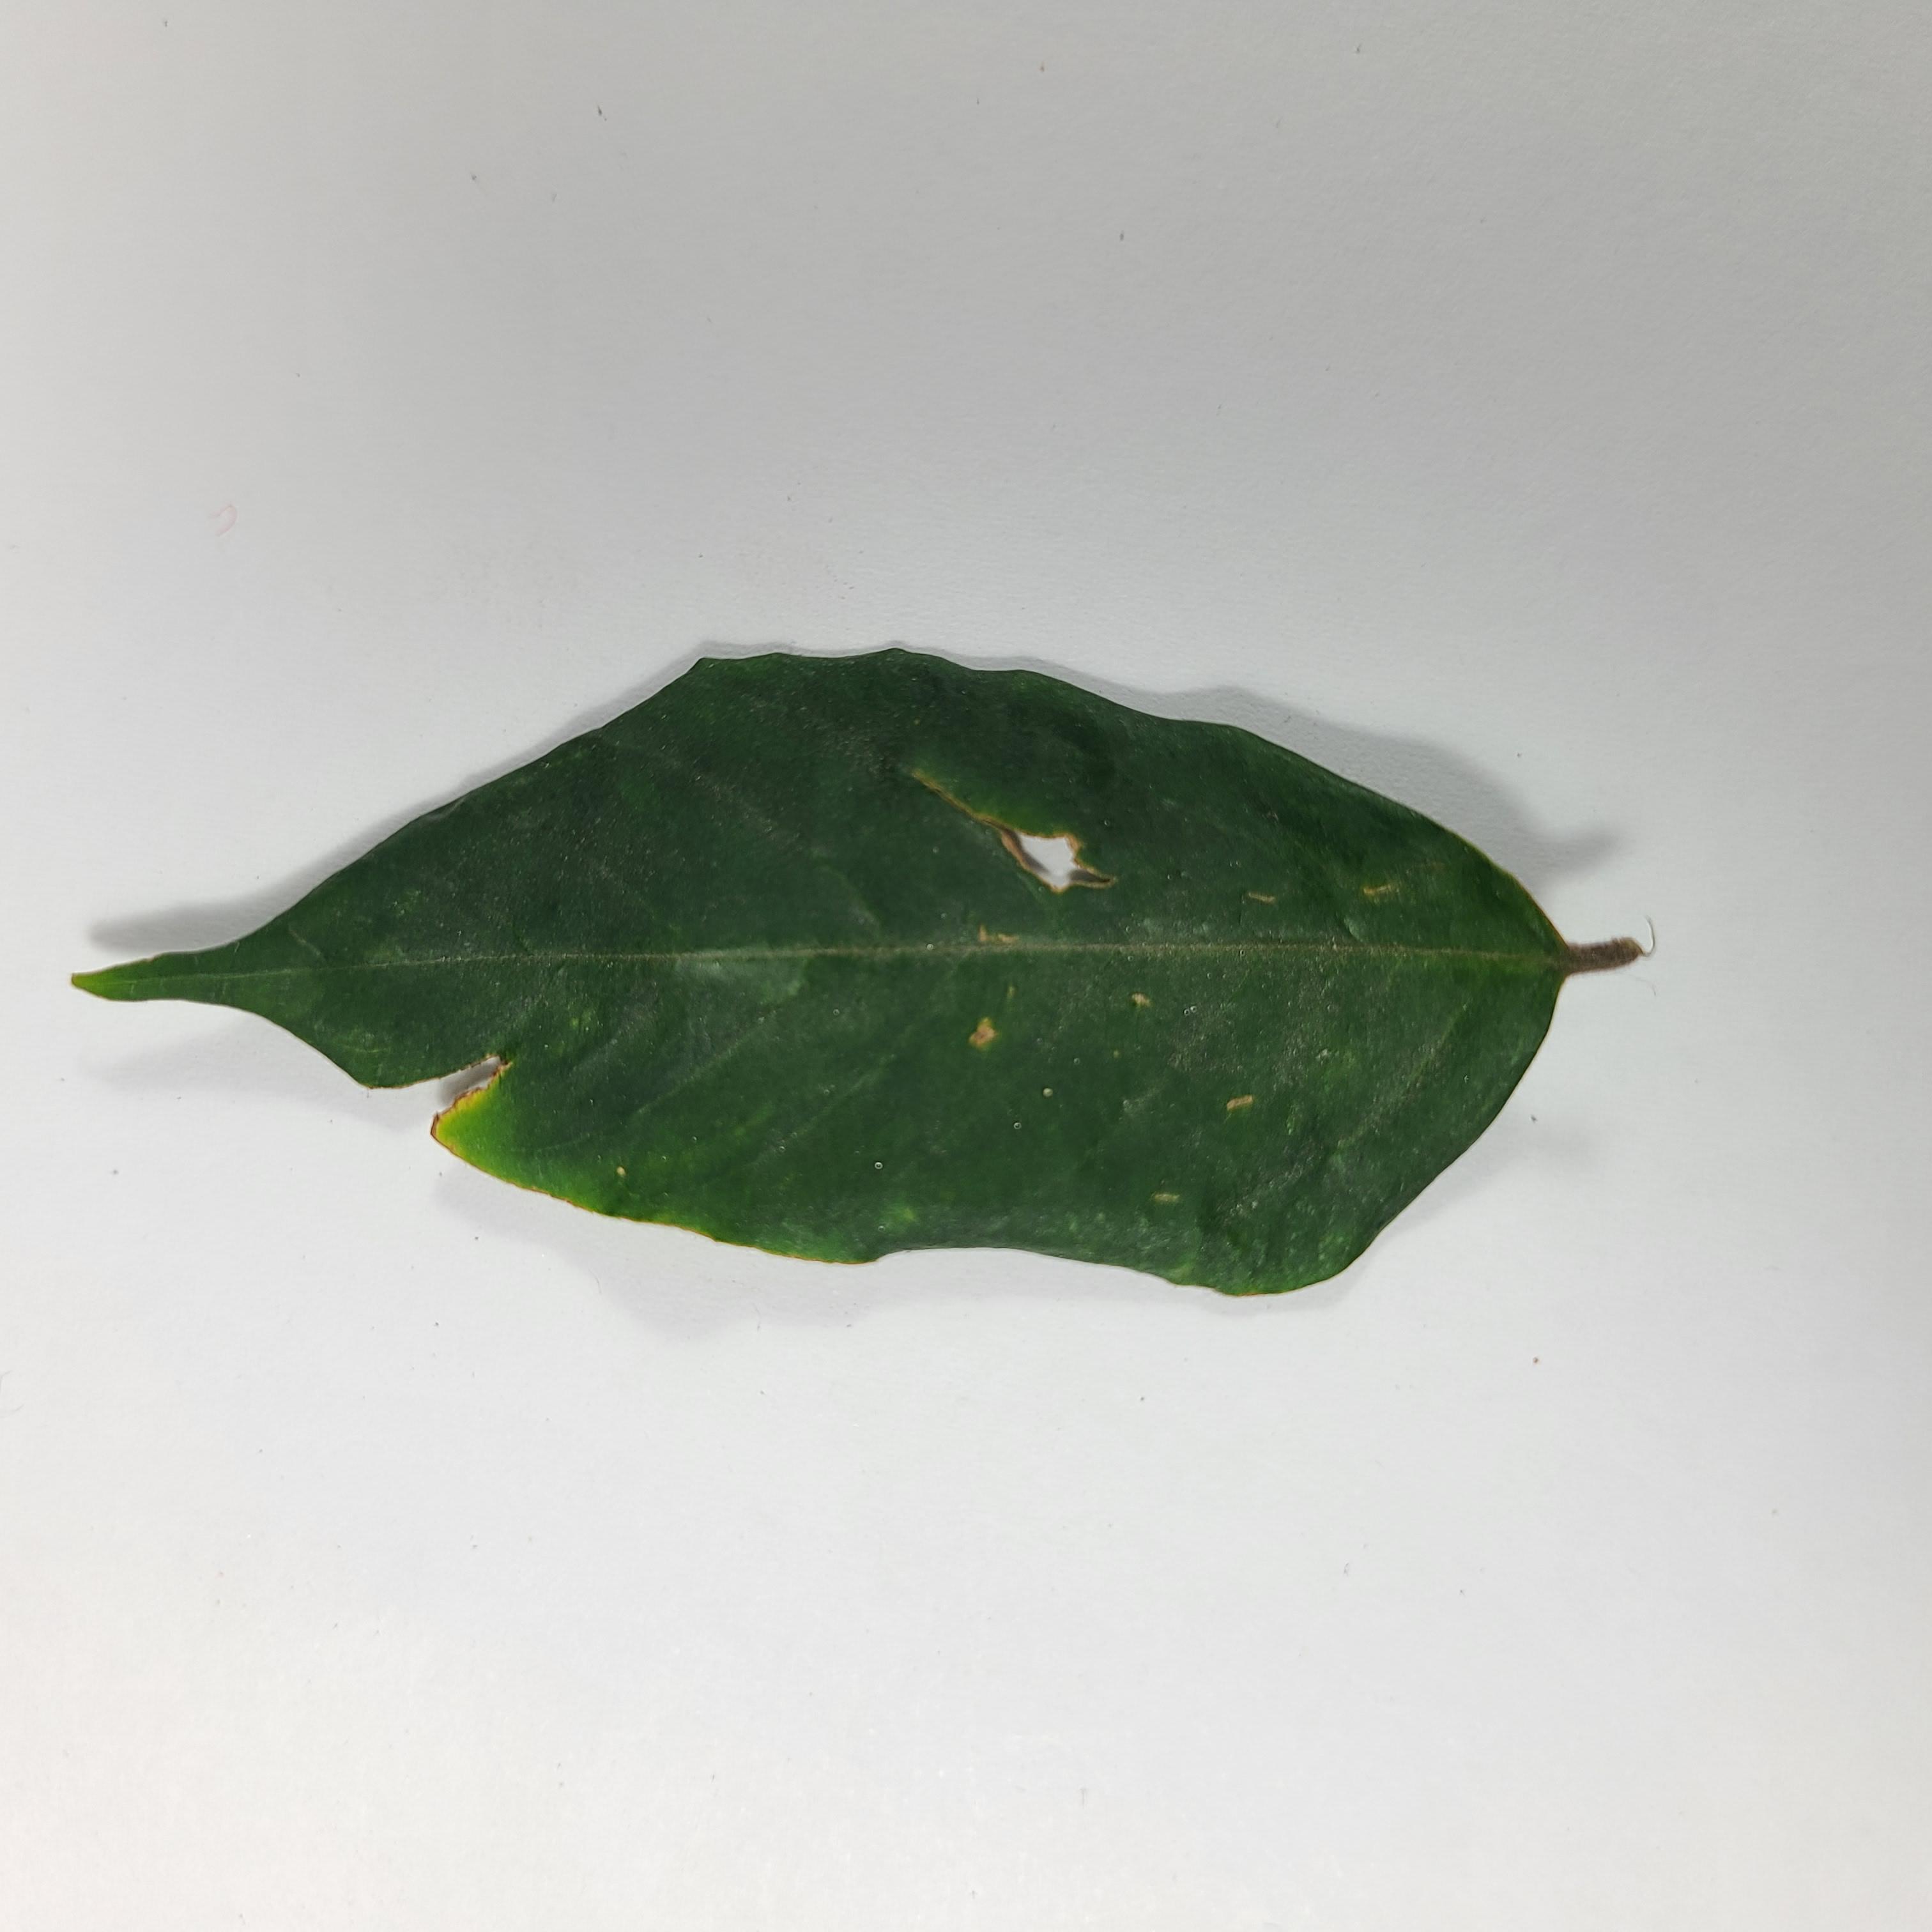
Label: Insect Hole leaves